Marsh Engineering Company

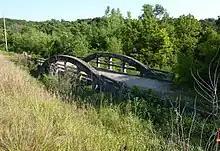
Marsh Concrete Rainbow Arch Bridge

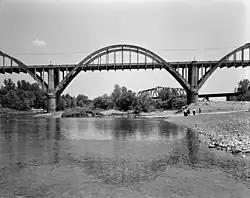
Cotter Bridge in 1988

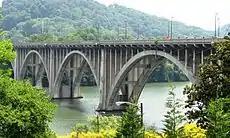
Henley Street Bridge, in Knoxville, TN

The Wilson River Bridge (1931), near Tillamook, Washington, and others like it in Washington were designed by notable architect Conde McCullough, who had been employed at Marsh Engineering Company during the 1910s.